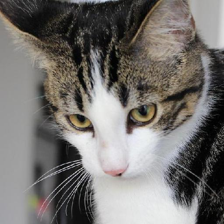
Label: animals